Shriya Saran filmography

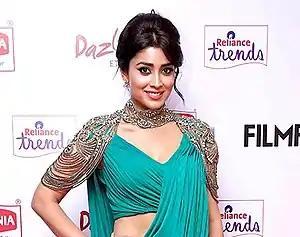
Shriya Saran at 62nd South Filmfare awards.

Shriya Saran is an Indian actress and model who has appeared mostly in Telugu, Tamil and Hindi language films. She made her acting debut with the Telugu film "Ishtam" (2001) and had her first commercial success with "Santosham" (2002). The following year, she made her Hindi cinema debut with a supporting role in "Tujhe Meri Kasam", alongside Riteish Deshmukh and Genelia D'Souza, which is a remake of Malayalam film "Niram". It was followed by the commercially successful crime drama "Tagore" (2003), in which she was paired opposite Chiranjeevi, which is a remake of Tamil film "Ramanaa". The same year, she played a supporting role in the Tamil-Telugu bilingual film "Enakku 20 Unakku 18", which marked her debut in Tamil cinema. In 2005, she had ten releases including "Mazhai", S. S. Rajamouli's "Chatrapathi", and "Mogudu Pellam O Dongodu", in which she was among the only three characters of the film. Saran's solitary release as a lead actress in 2006 was the Tamil film "Thiruvilaiyaadal Aarambam".